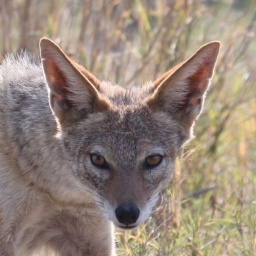
My son Peter spotted this jackall in Botswana, Okavango Delta